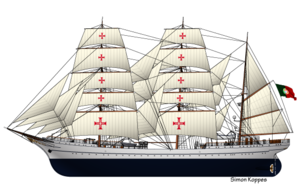
Dessin des portugais voile navires NRP Sagres Español: Dibujo de las portugueses velero NRP Sagres Português: Desenho dos portugueses de vela de navio NRP Sagres